Lewis Blaine Hershey

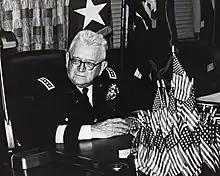
Hershey in 1973

Lewis Blaine Hershey (12 September 1893 – 20 May 1977) was a United States Army general who served as the 2nd Director of the Selective Service System, the means by which the United States administers its military conscription.